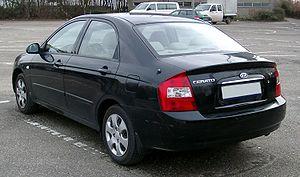
La Kia Cerato est une compacte produite par le constructeur sud-coréen Kia Motors depuis 2003.